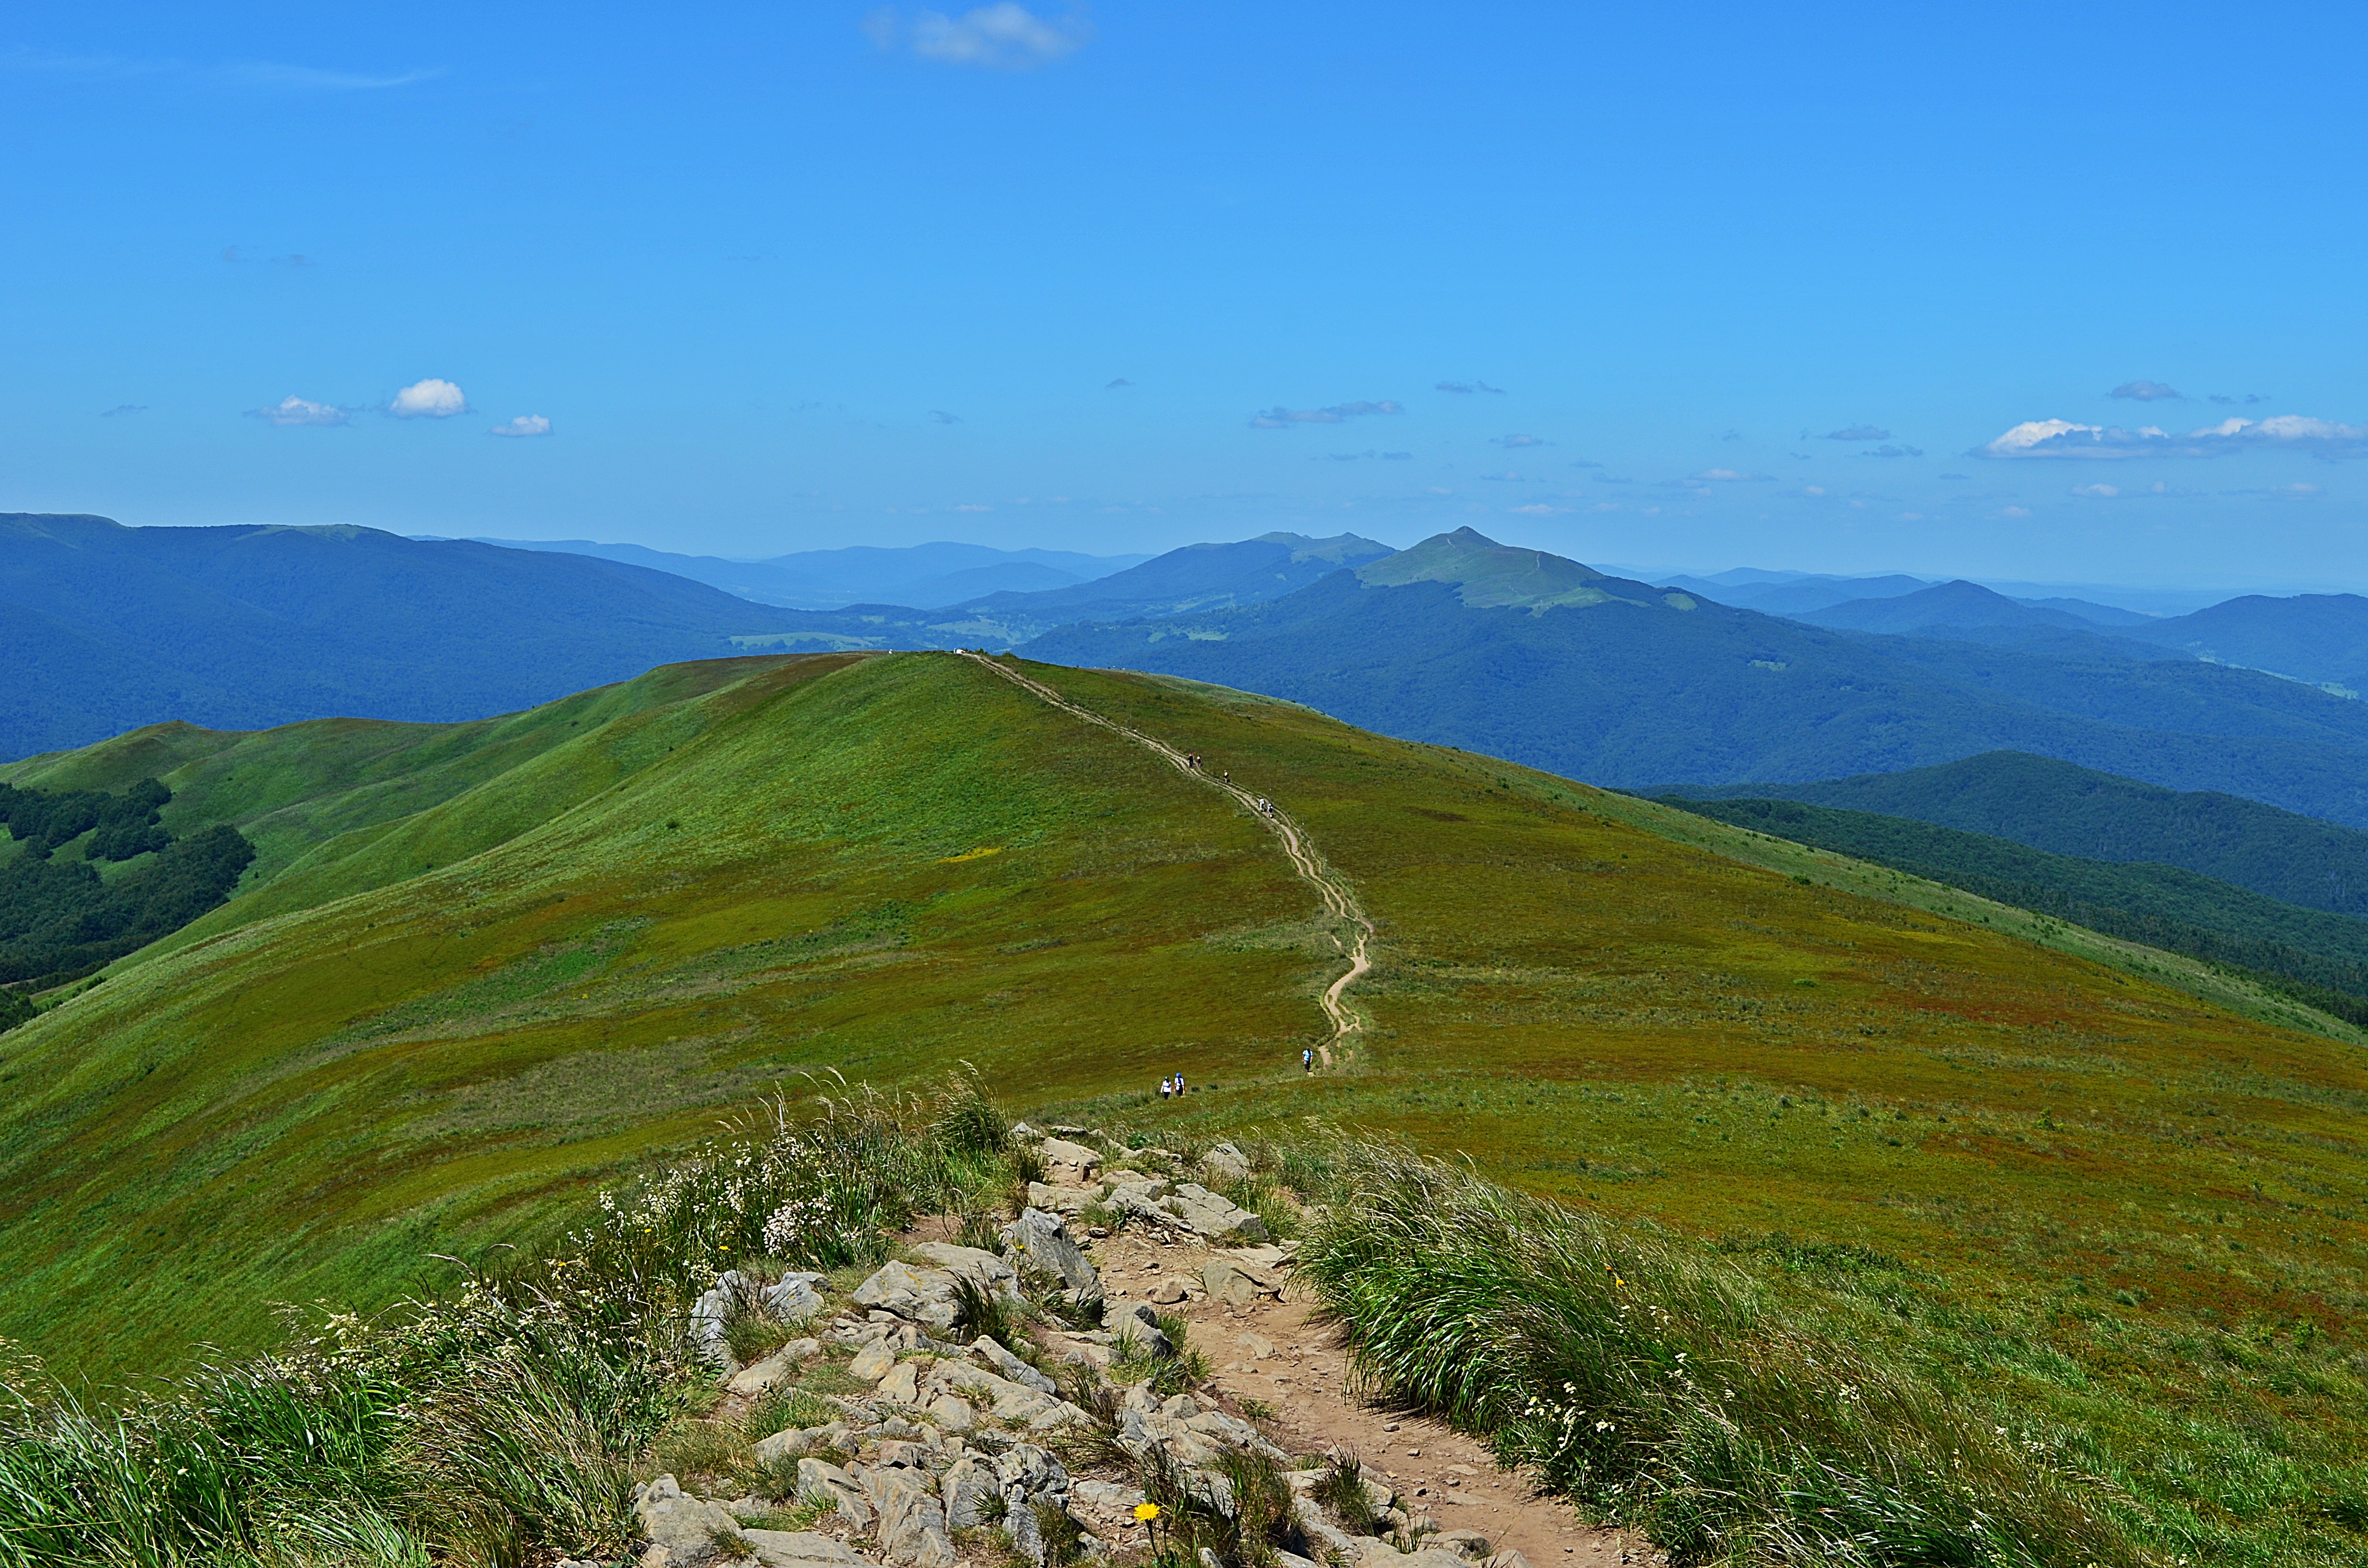
landscape, tree, nature, forest, grass, mountain, sky, trail, field, meadow, prairie, hill, view, valley, mountain range, panorama, summer, travel, green, pasture, holiday, blue, colorful, tourism, highland, ridge, plain, blue sky, top view, sunny, colors, holidays, mountains, grassland, poland, plateau, fell, loch, the sun, time of year, ecosystem, steppe, tops, the silence, peace of mind, rural area, landform, bieszczady, mountain pass, the horizon, geographical feature, mountainous landforms